Eminem

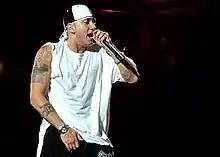
Eminem on the Anger Management Tour in 2003

In 2003, Eminem, a lifelong fan of Tupac, provided production work for three tracks on the "" soundtrack. He would follow this up the next year by producing 12 of the 16 tracks on Tupac's "Loyal to the Game" album. On December 8, 2003, the United States Secret Service said that it was "looking into" allegations that Eminem had threatened the President of the United States. The cause for concern was the lyrics of "We As Americans" ("Fuck money / I don't rap for dead presidents / I'd rather see the president dead / It's never been said, but I set precedents"), which was later released on a bonus CD with the deluxe edition of "Encore".